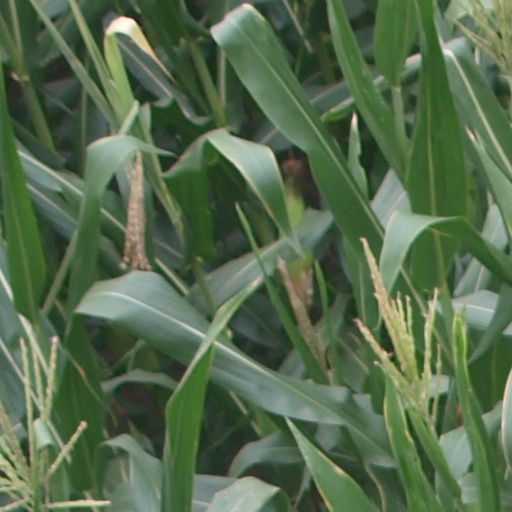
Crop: maize; corn